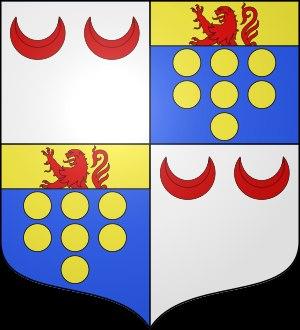
L’abbaye du Paraclet, appelée habituellement Le Paraclet ou encore Paraclet de Nogent, était une abbaye féminine bénédictine prestigieuse fondée par Abélard et Héloïse au XIIᵉ siècle en Champagne à l'écart de Quincey, village aujourd'hui rattaché à la commune de Ferreux-Quincey, dans le diocèse de Troyes, département de l'Aube.